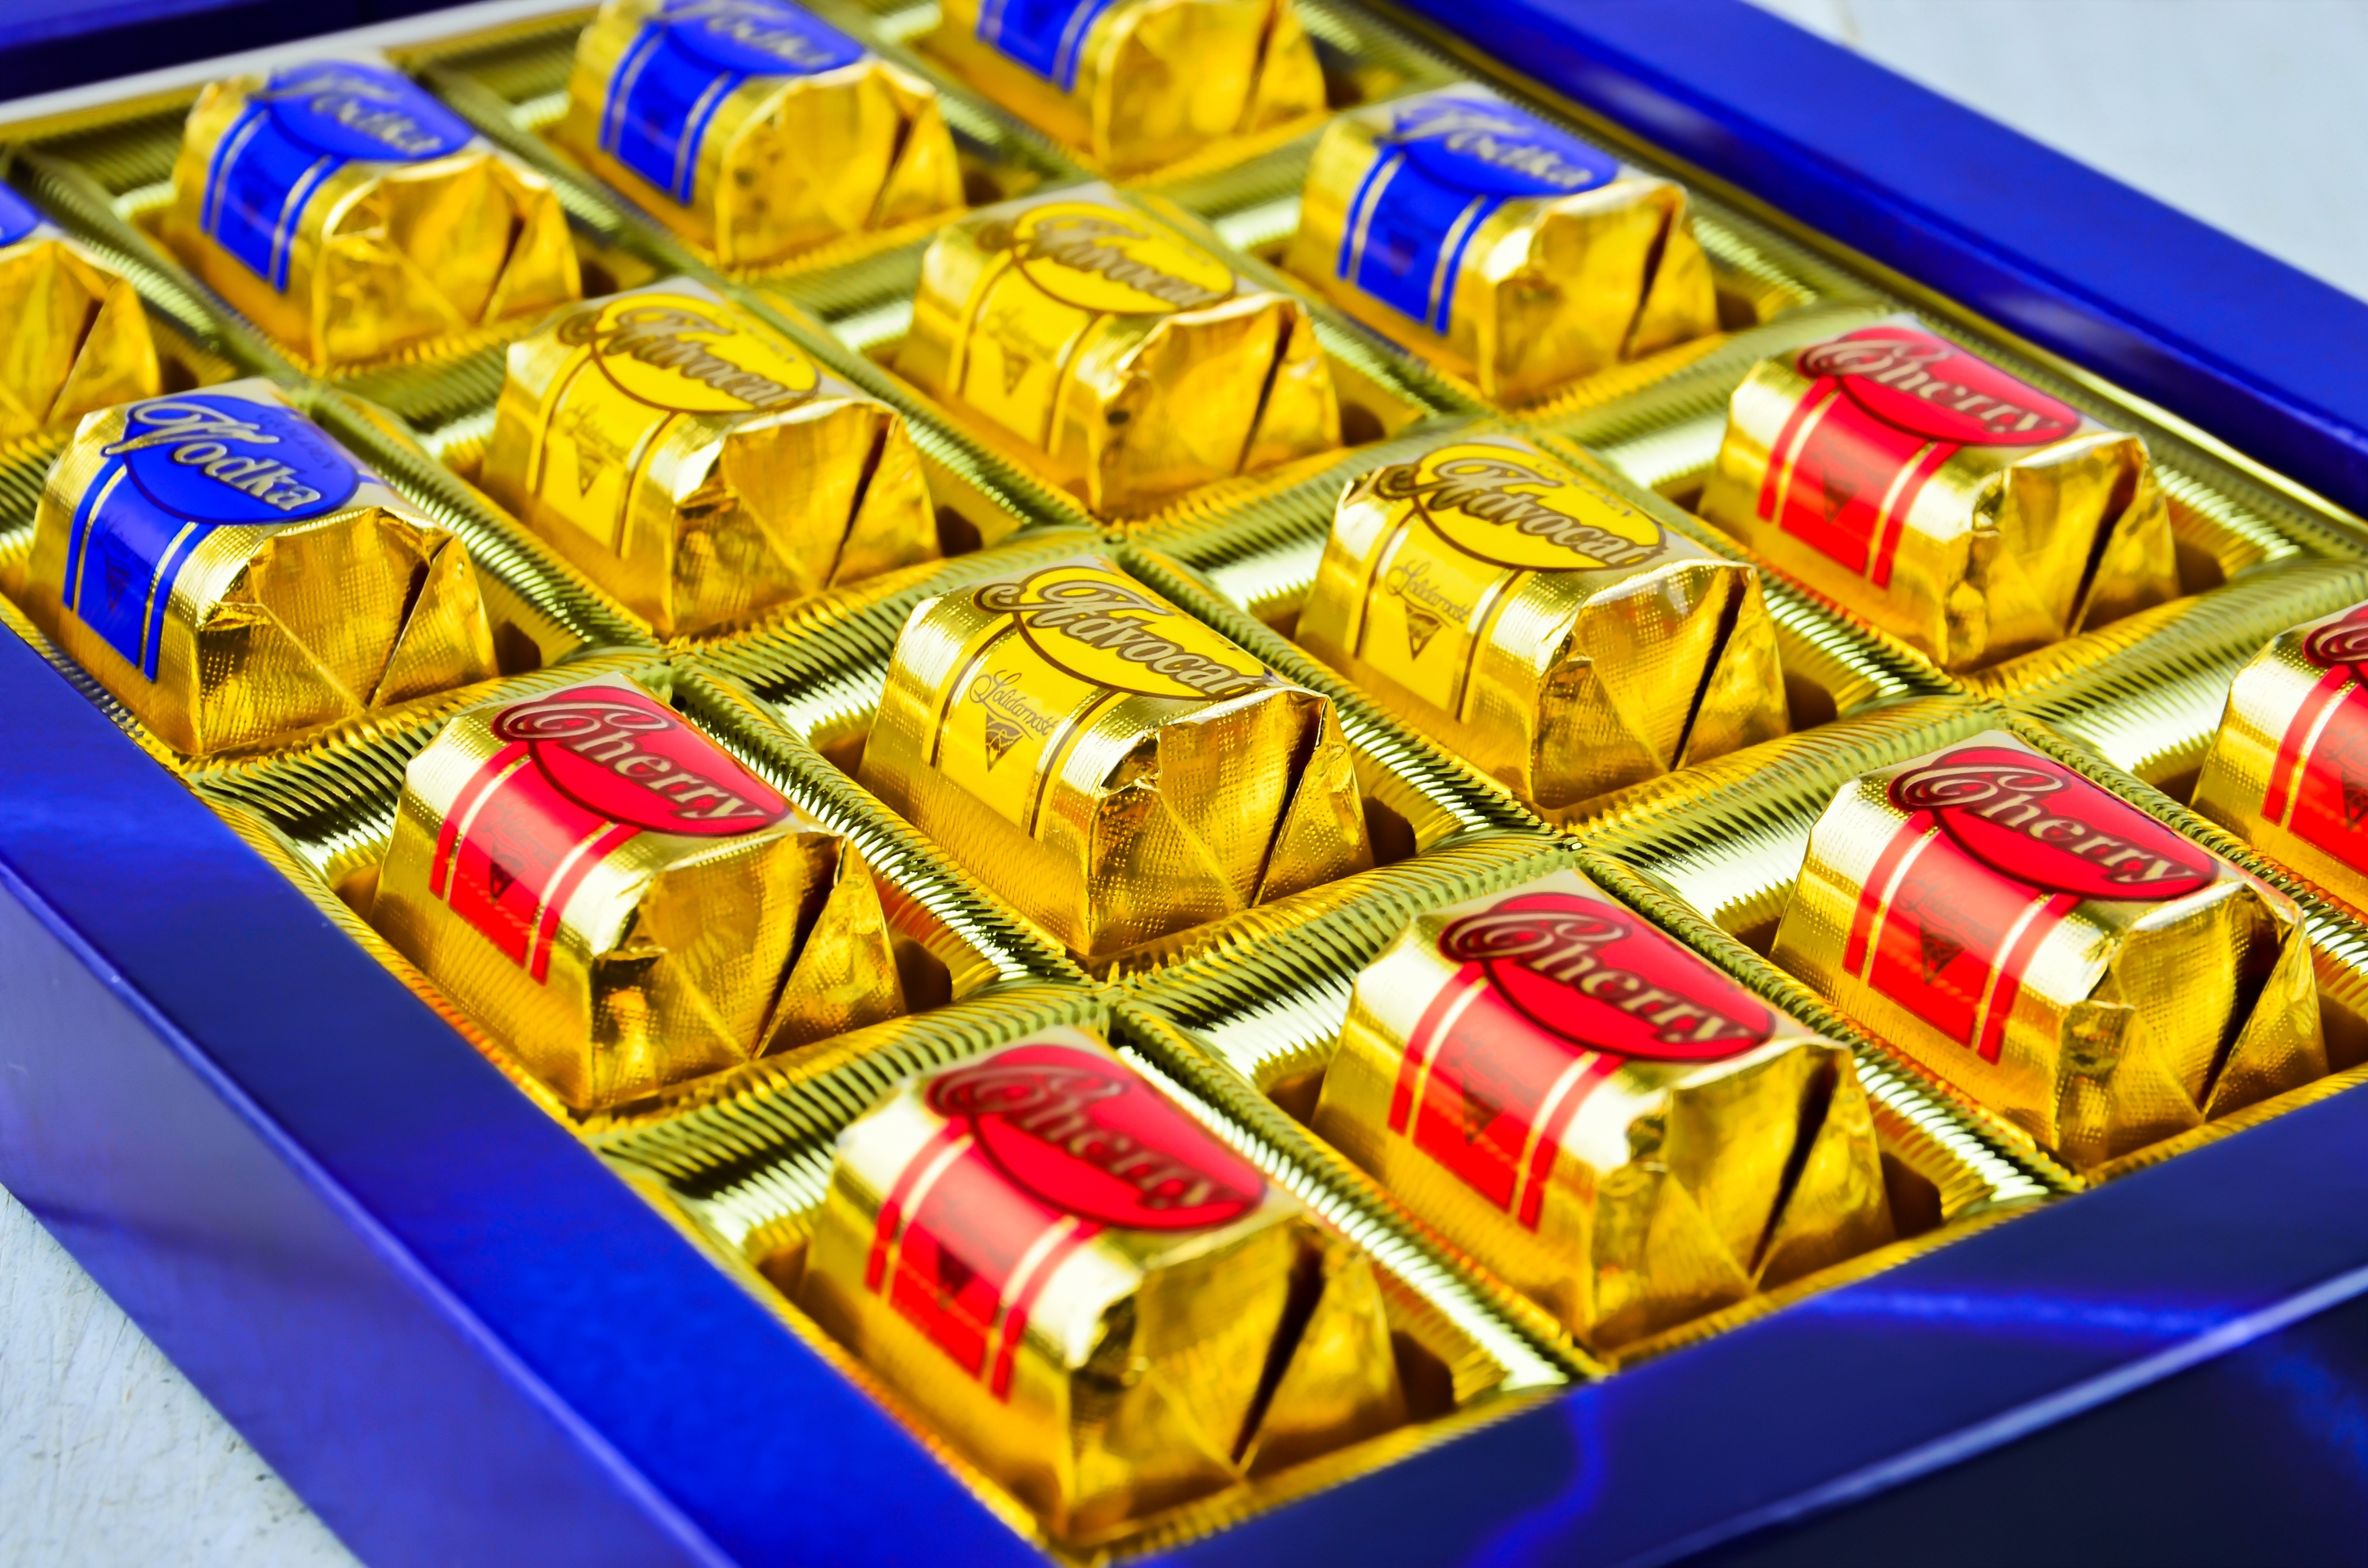
sweet, food, produce, yellow, chocolate, dessert, product, cocoa, eating, sweets, taste, pastry shop, chocolates, unhealthy food, box of chocolates